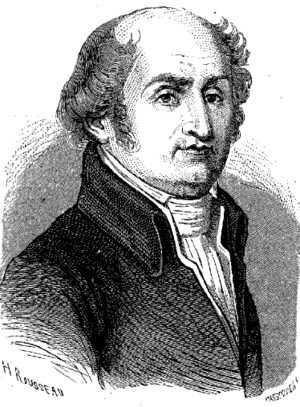
Le poste de président de la Convention nationale a existé entre 1792 et 1795.
Gimeaux est une commune française, située dans le département du Puy-de-Dôme en région Auvergne-Rhône-Alpes. Elle fait partie de l'aire urbaine de Clermont-Ferrand.
Cet article dresse la liste des présidents de l’Assemblée nationale française et des chambres assimilées.